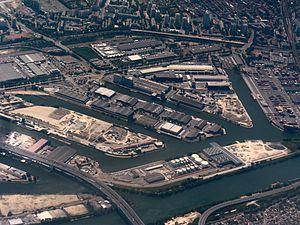
Port de Gennevilliers